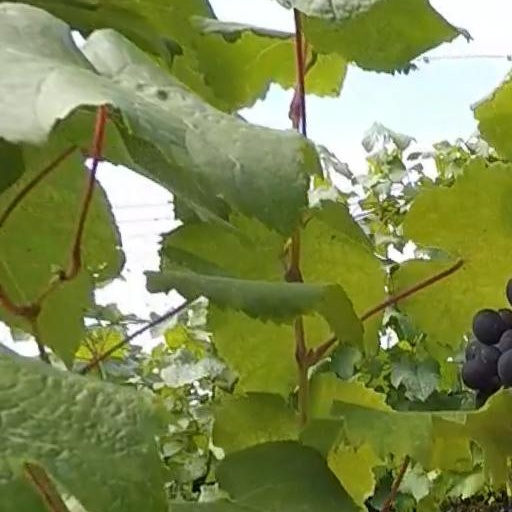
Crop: grape